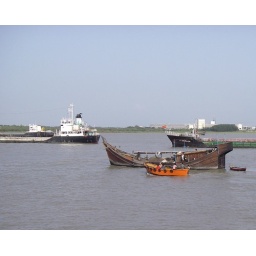
Traditional boats and modern ships coexist in the harbor at Chittagong